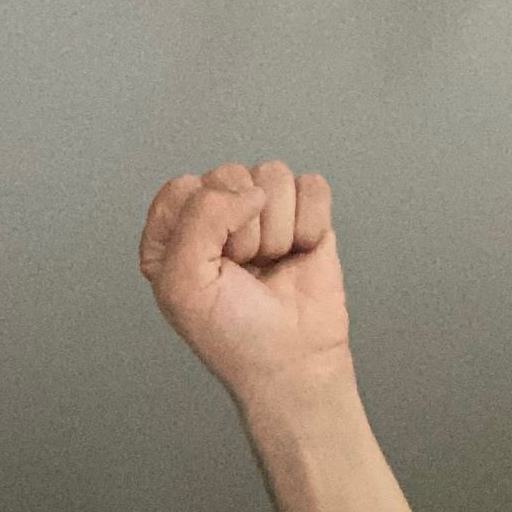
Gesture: fist